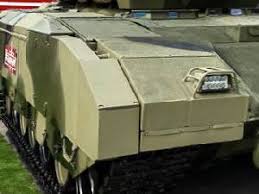
Label: T-14